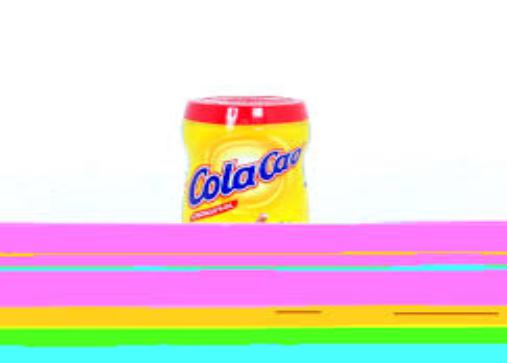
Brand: Cola Cao
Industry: Food